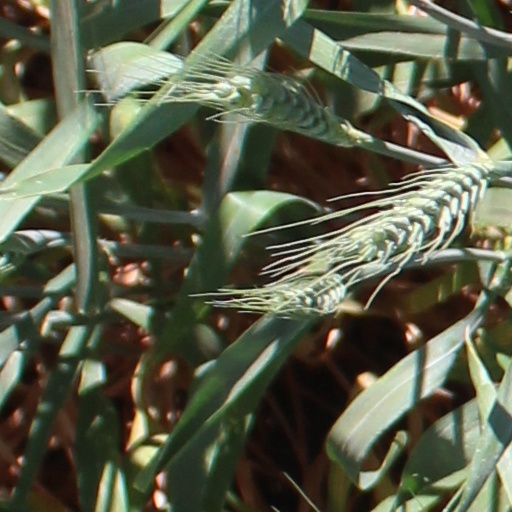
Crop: wheat